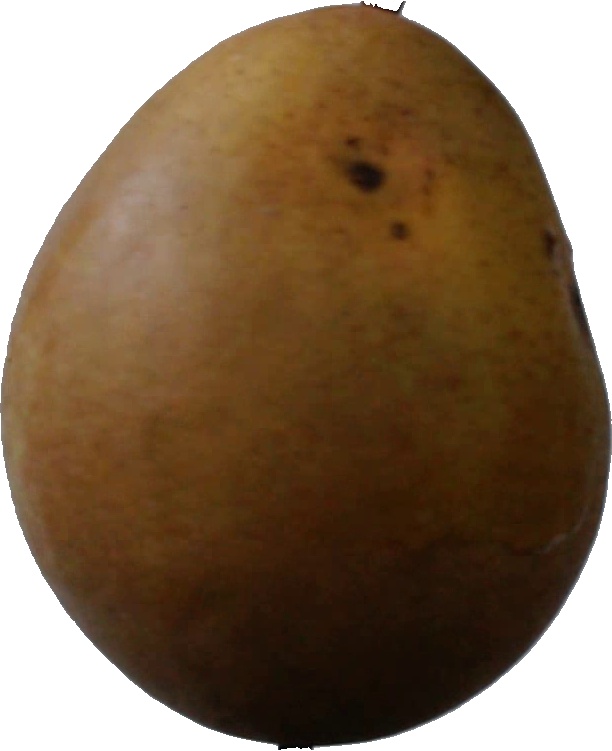
Label: pear_3